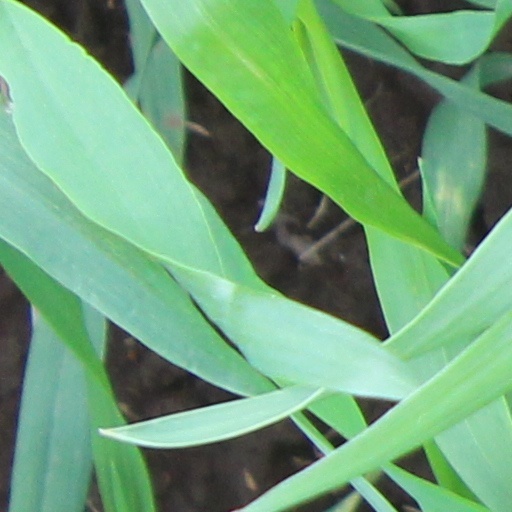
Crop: wheat